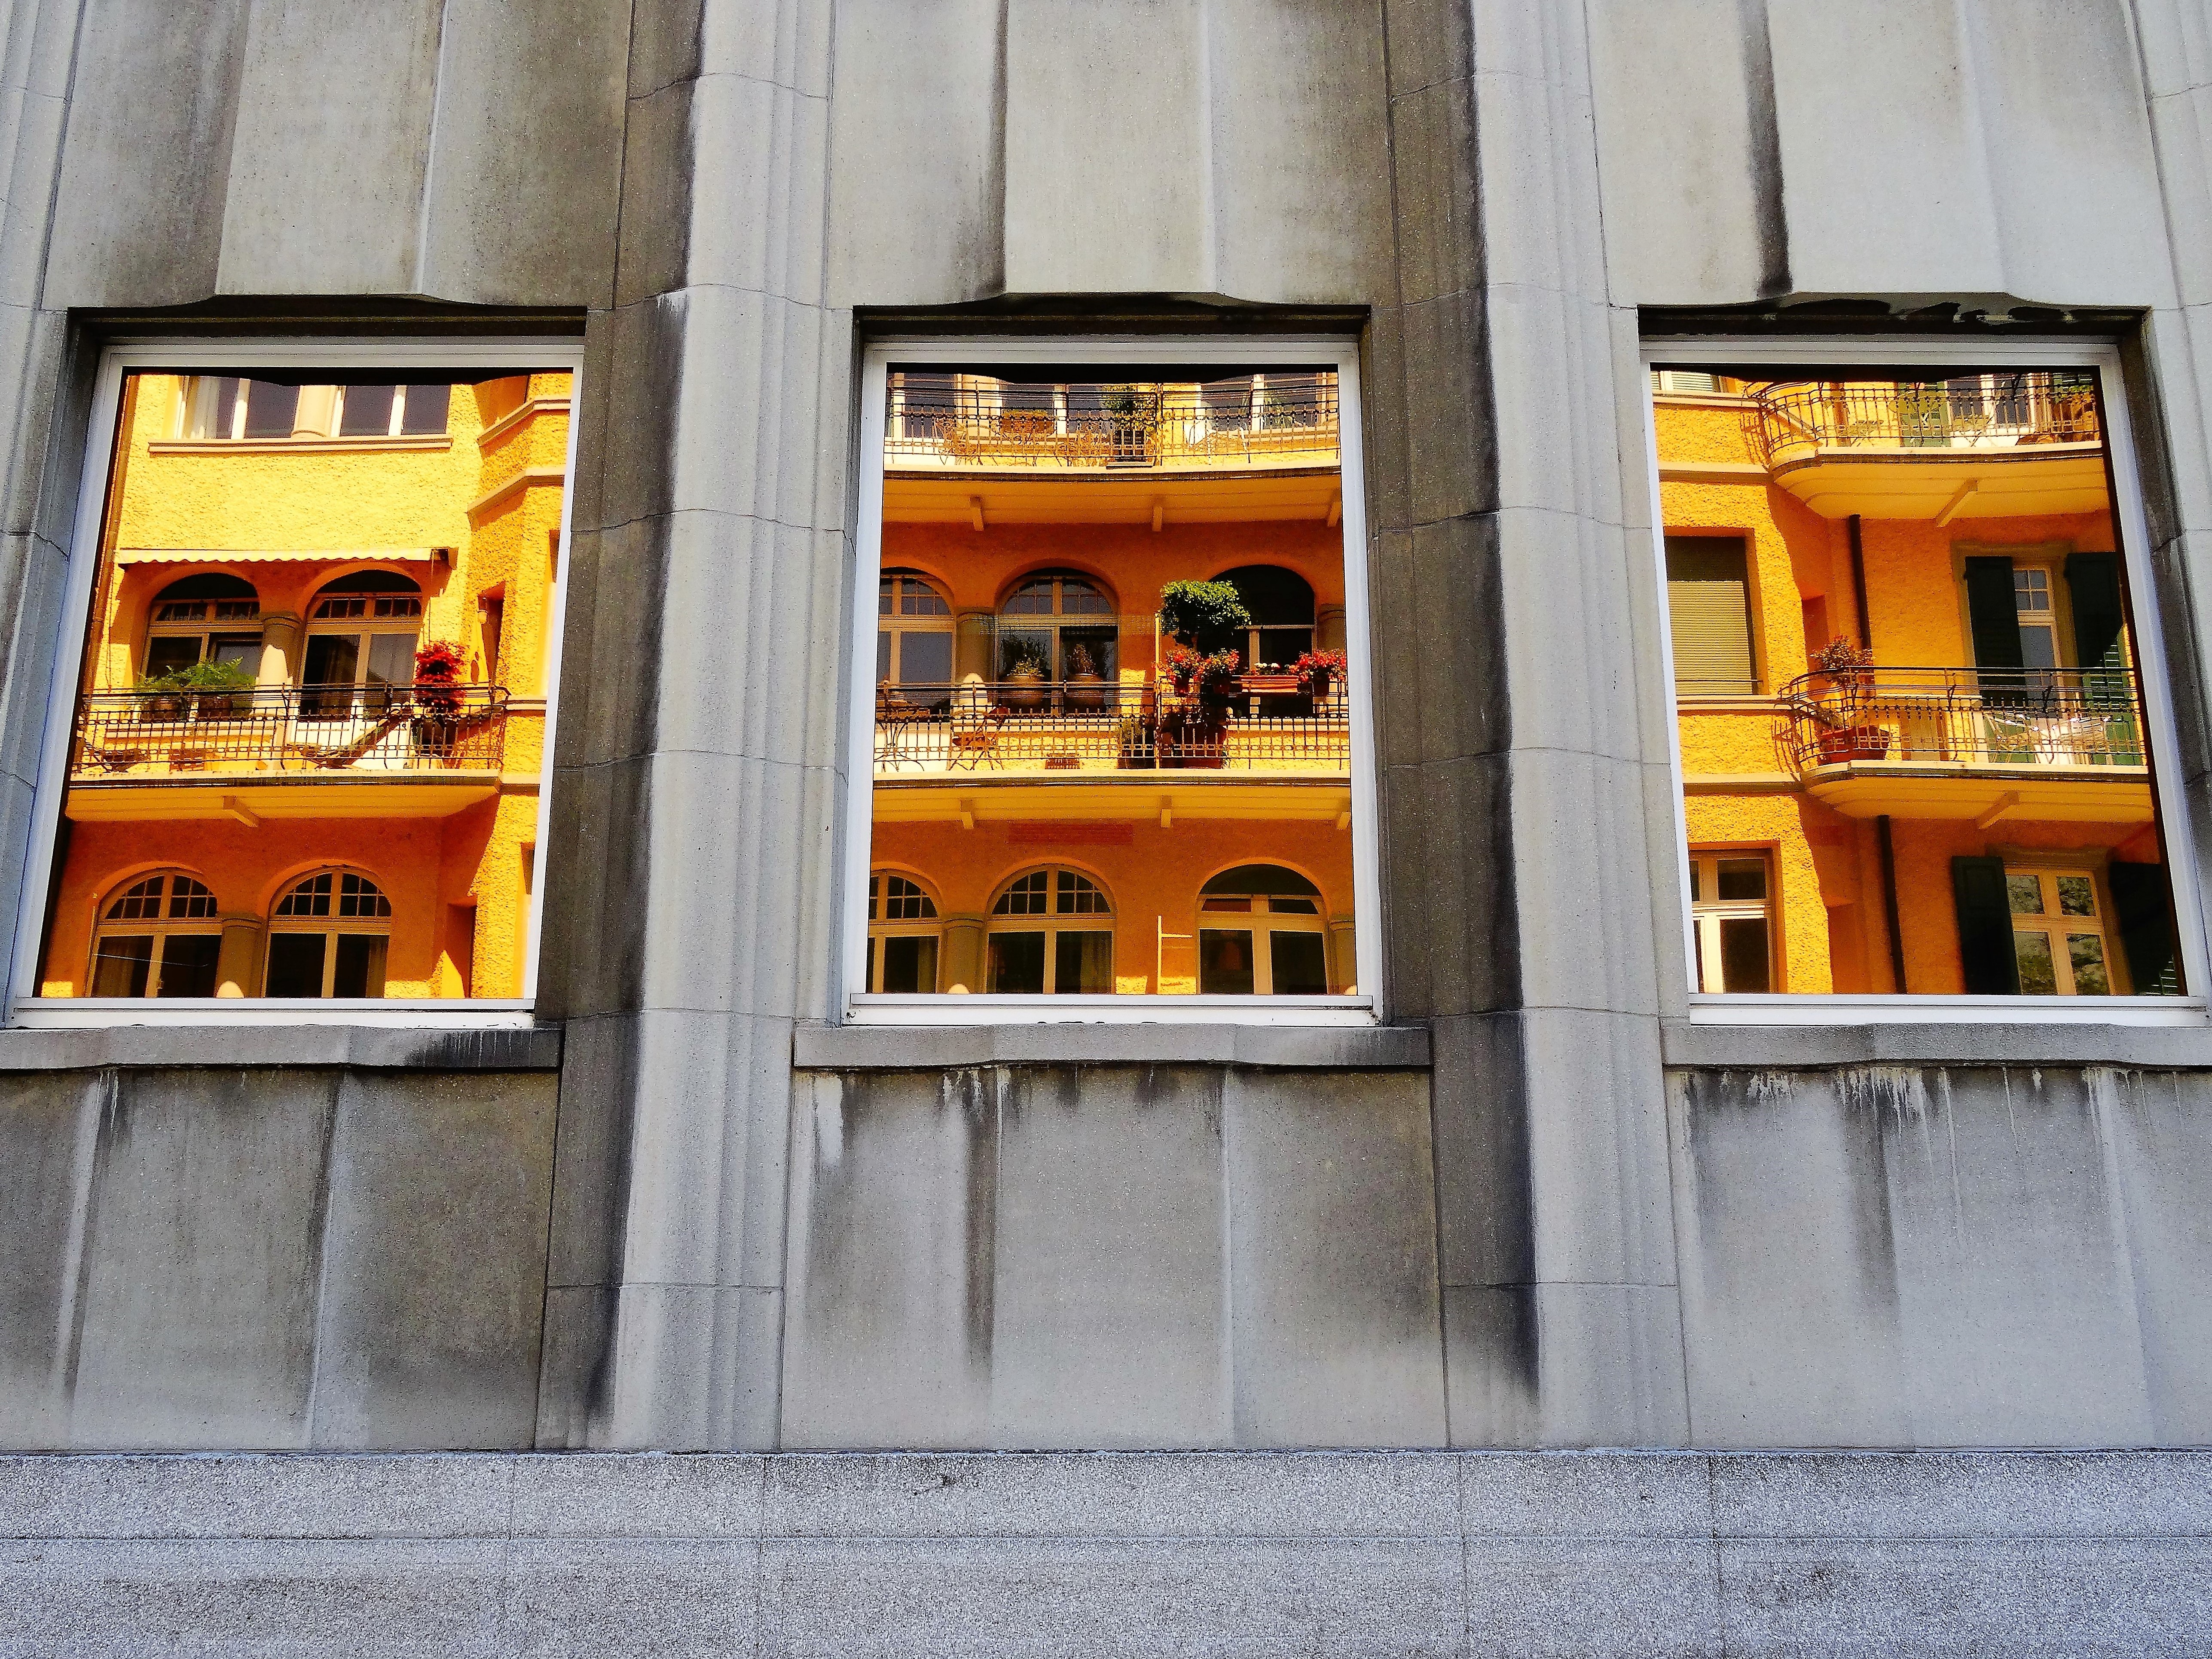
architecture, window, building, wall, reflection, facade, interior design, mirroring, urban area